György Ekrem-Kemál

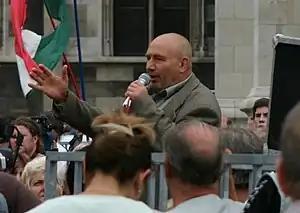
Ekrem-Kemál speaking at a rally in September 2006

In 1996, Ekrem-Kemál founded the Association of Those Persecuted by Communism, a small organization established with the objective of overthrowing the relatively new parliamentary government. The KÜSZ claimed it would undertake these actions in order to continue the legacy of the Arrow Cross Party. Ekrem-Kemál was also at one point the leader of the Hungarian National Freedom Party (MNSZP), another far-right organization.